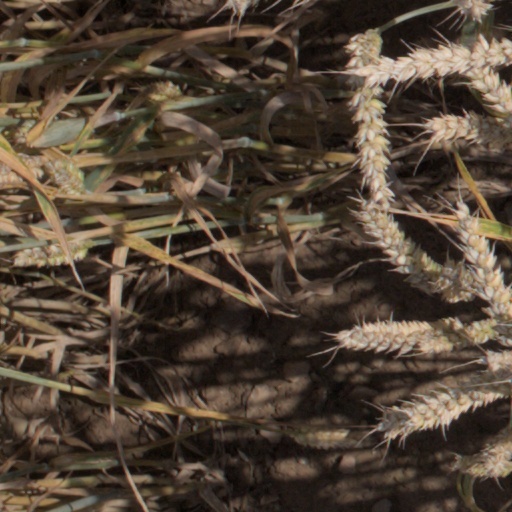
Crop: wheat